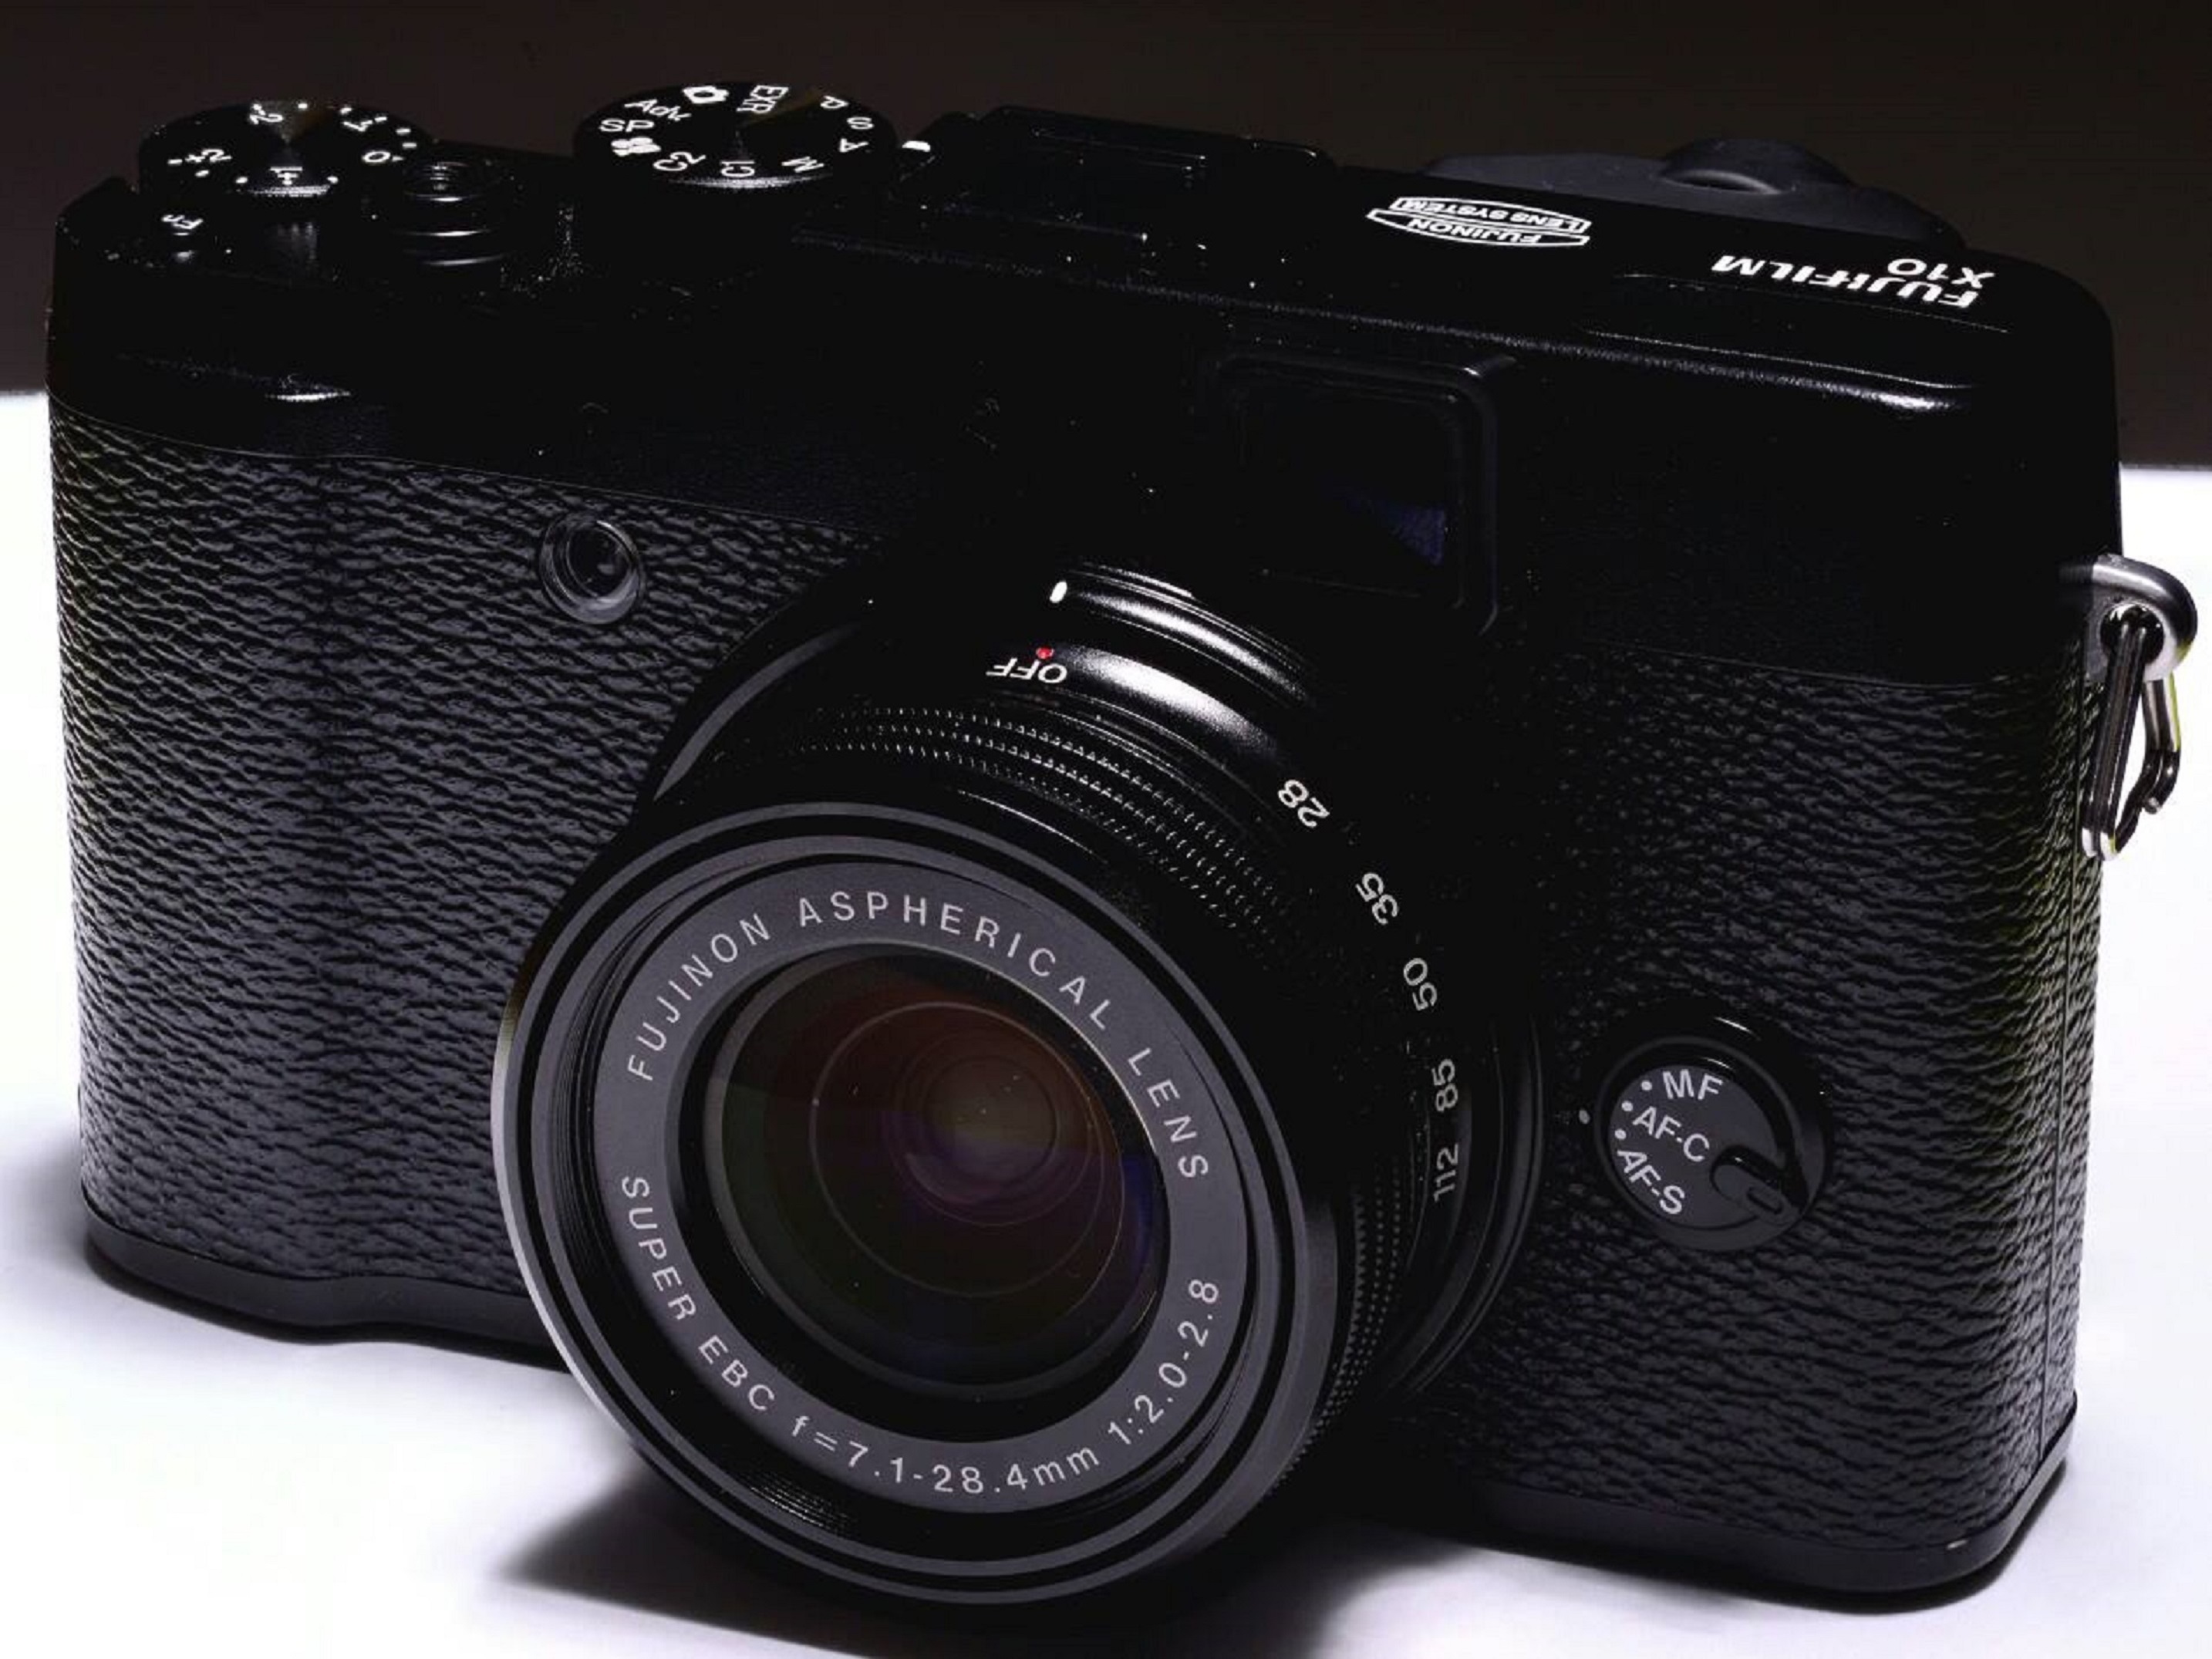
camera, photography, fujifilm, lens, product, reflex camera, digital camera, electronics, camera lens, rangefinder, x10, product design, digital slr, single lens reflex camera, cameras optics, mirrorless interchangeable lens camera, camera accessory